Falmouth, Cornwall

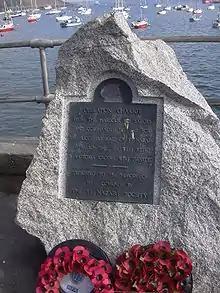
St Nazaire memorial

Near the town centre is Kimberley Park, named after the Earl of Kimberley who leased the park's land to the borough of Falmouth. Today the park has exotic and ornate plants and trees.